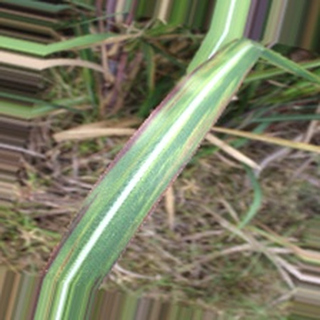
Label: sugarcane_bacterial_blight